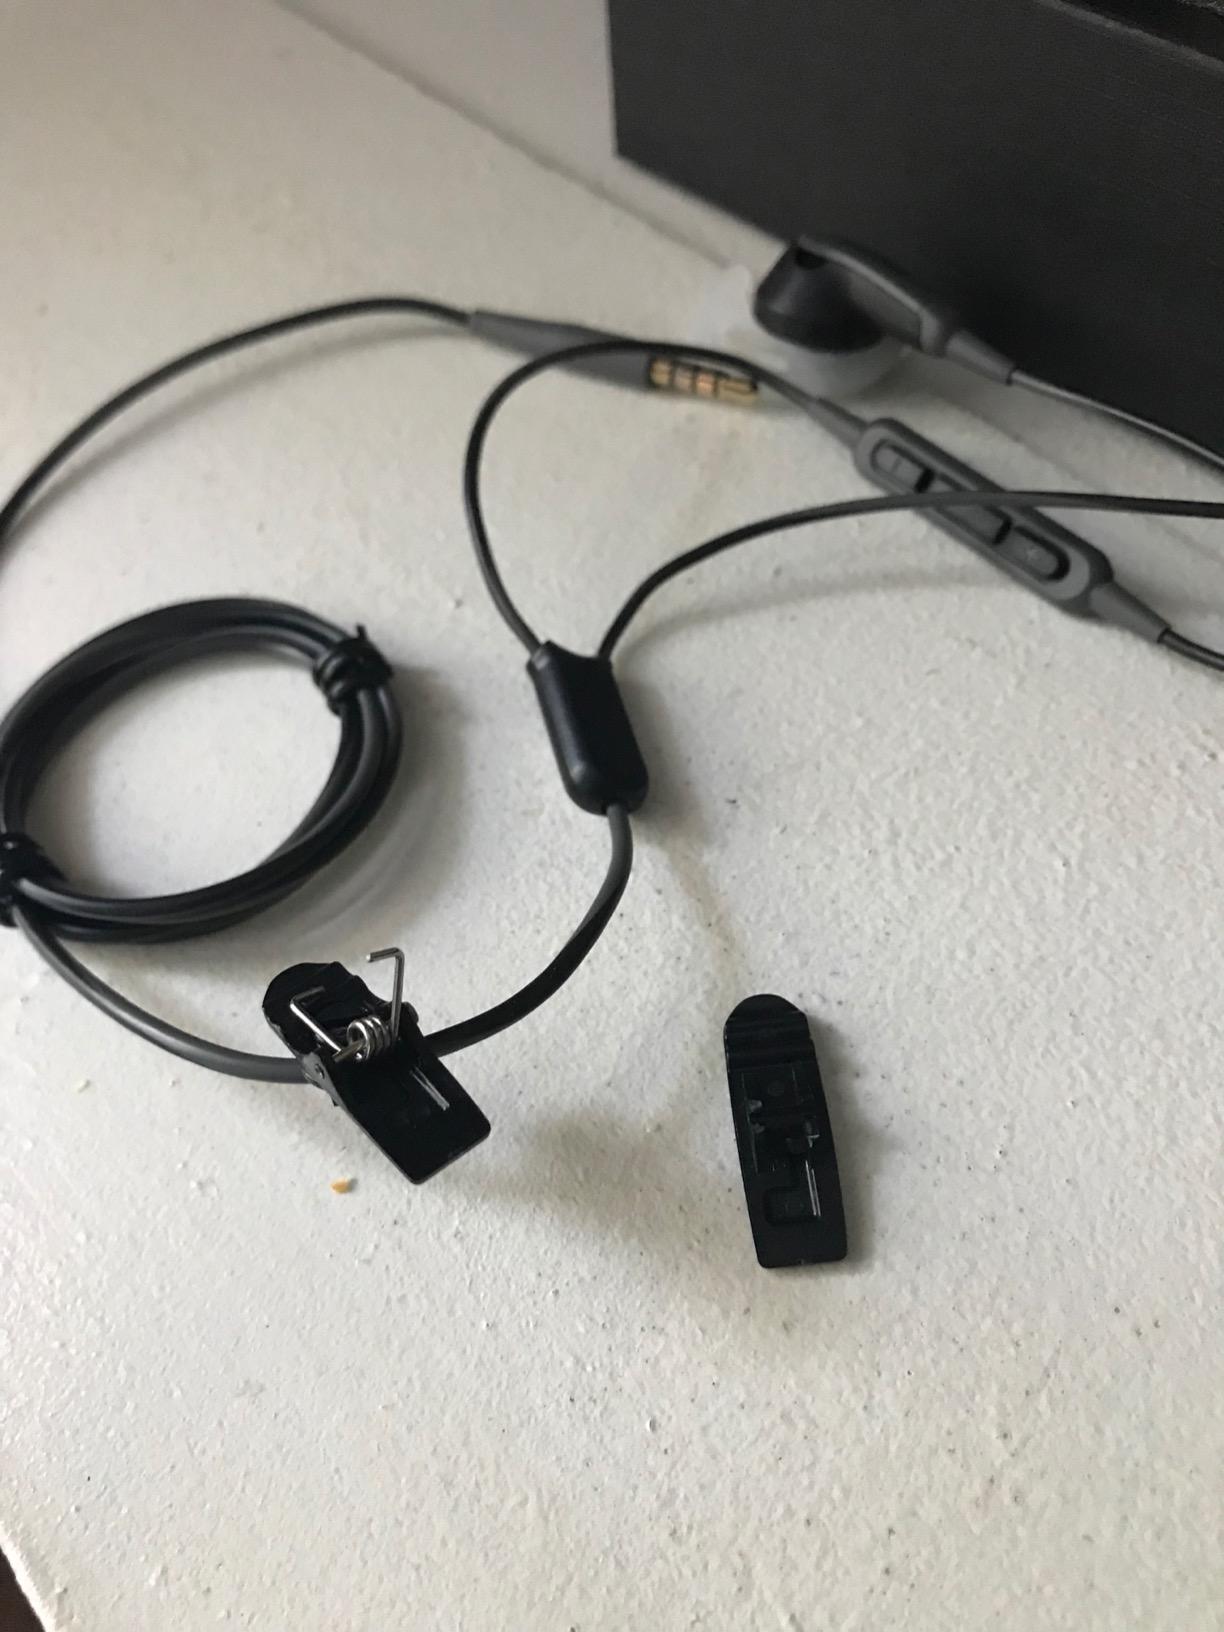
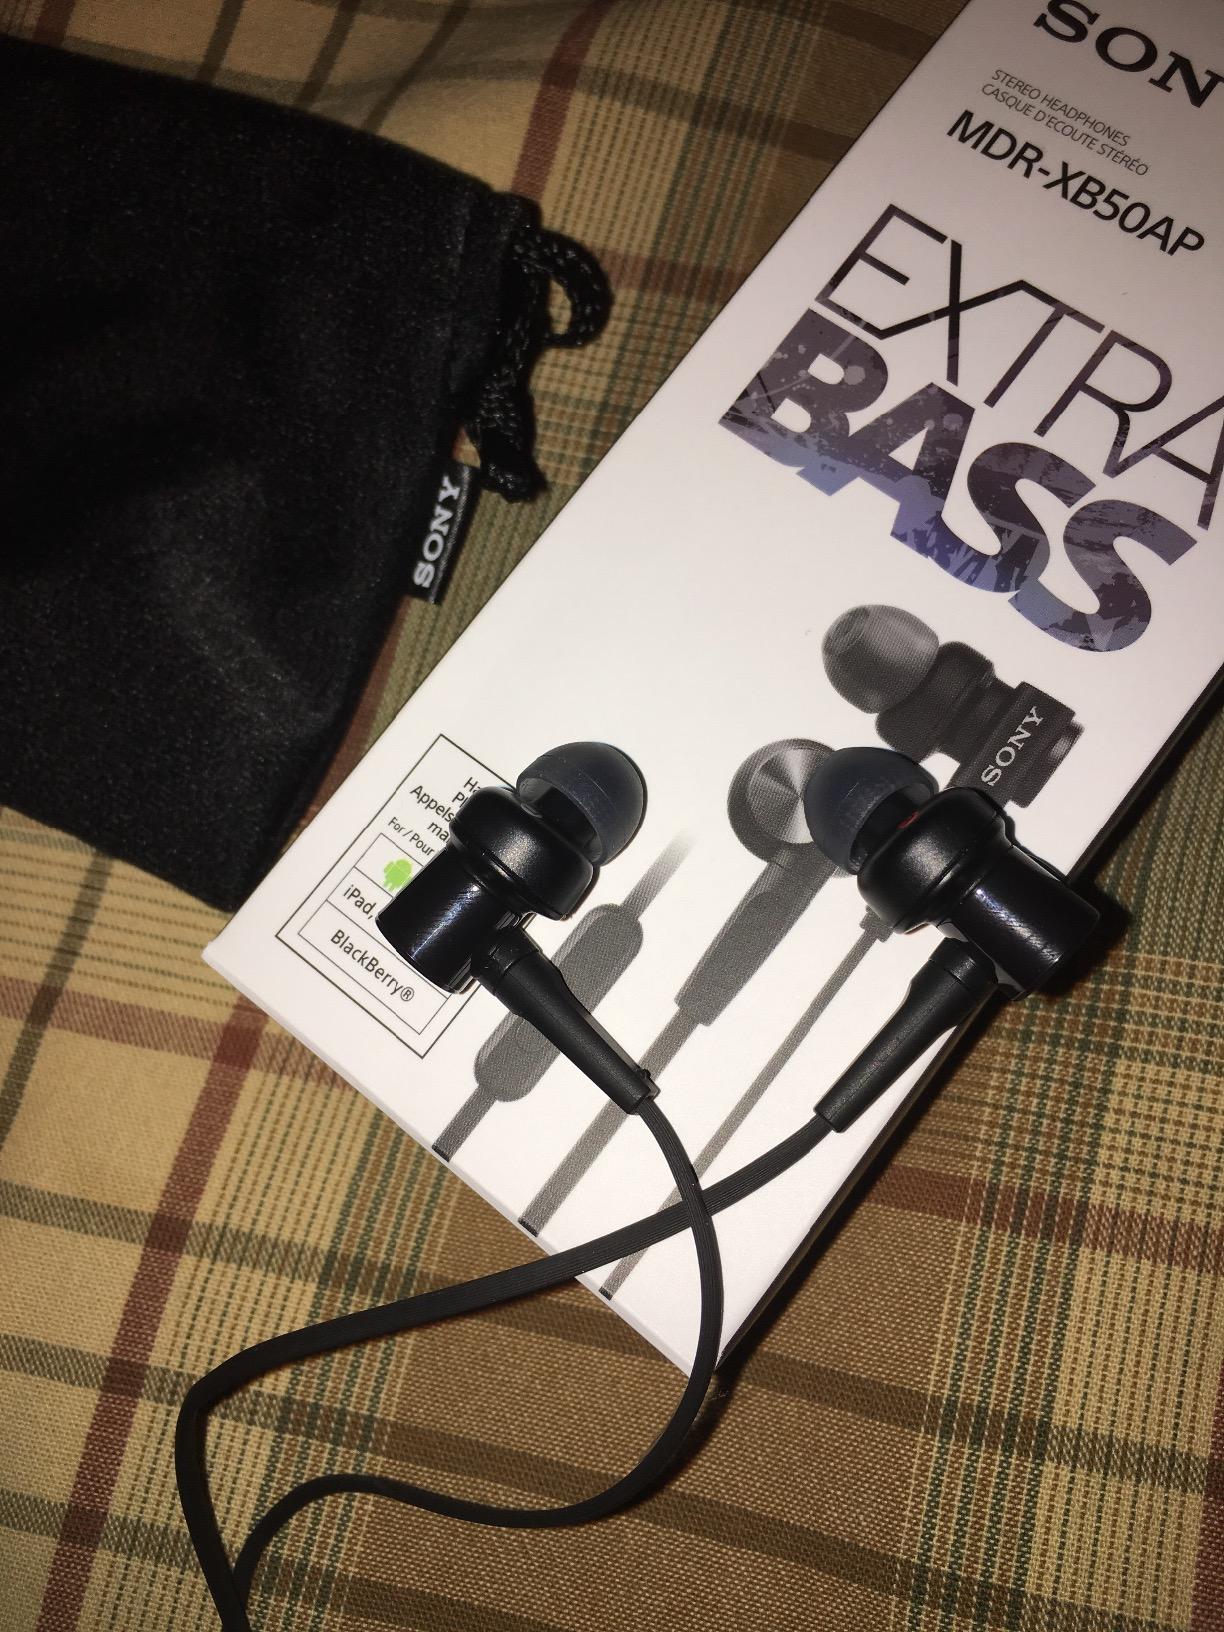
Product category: headphones
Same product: no